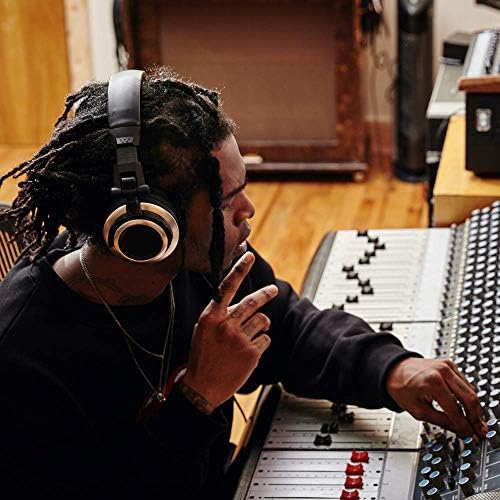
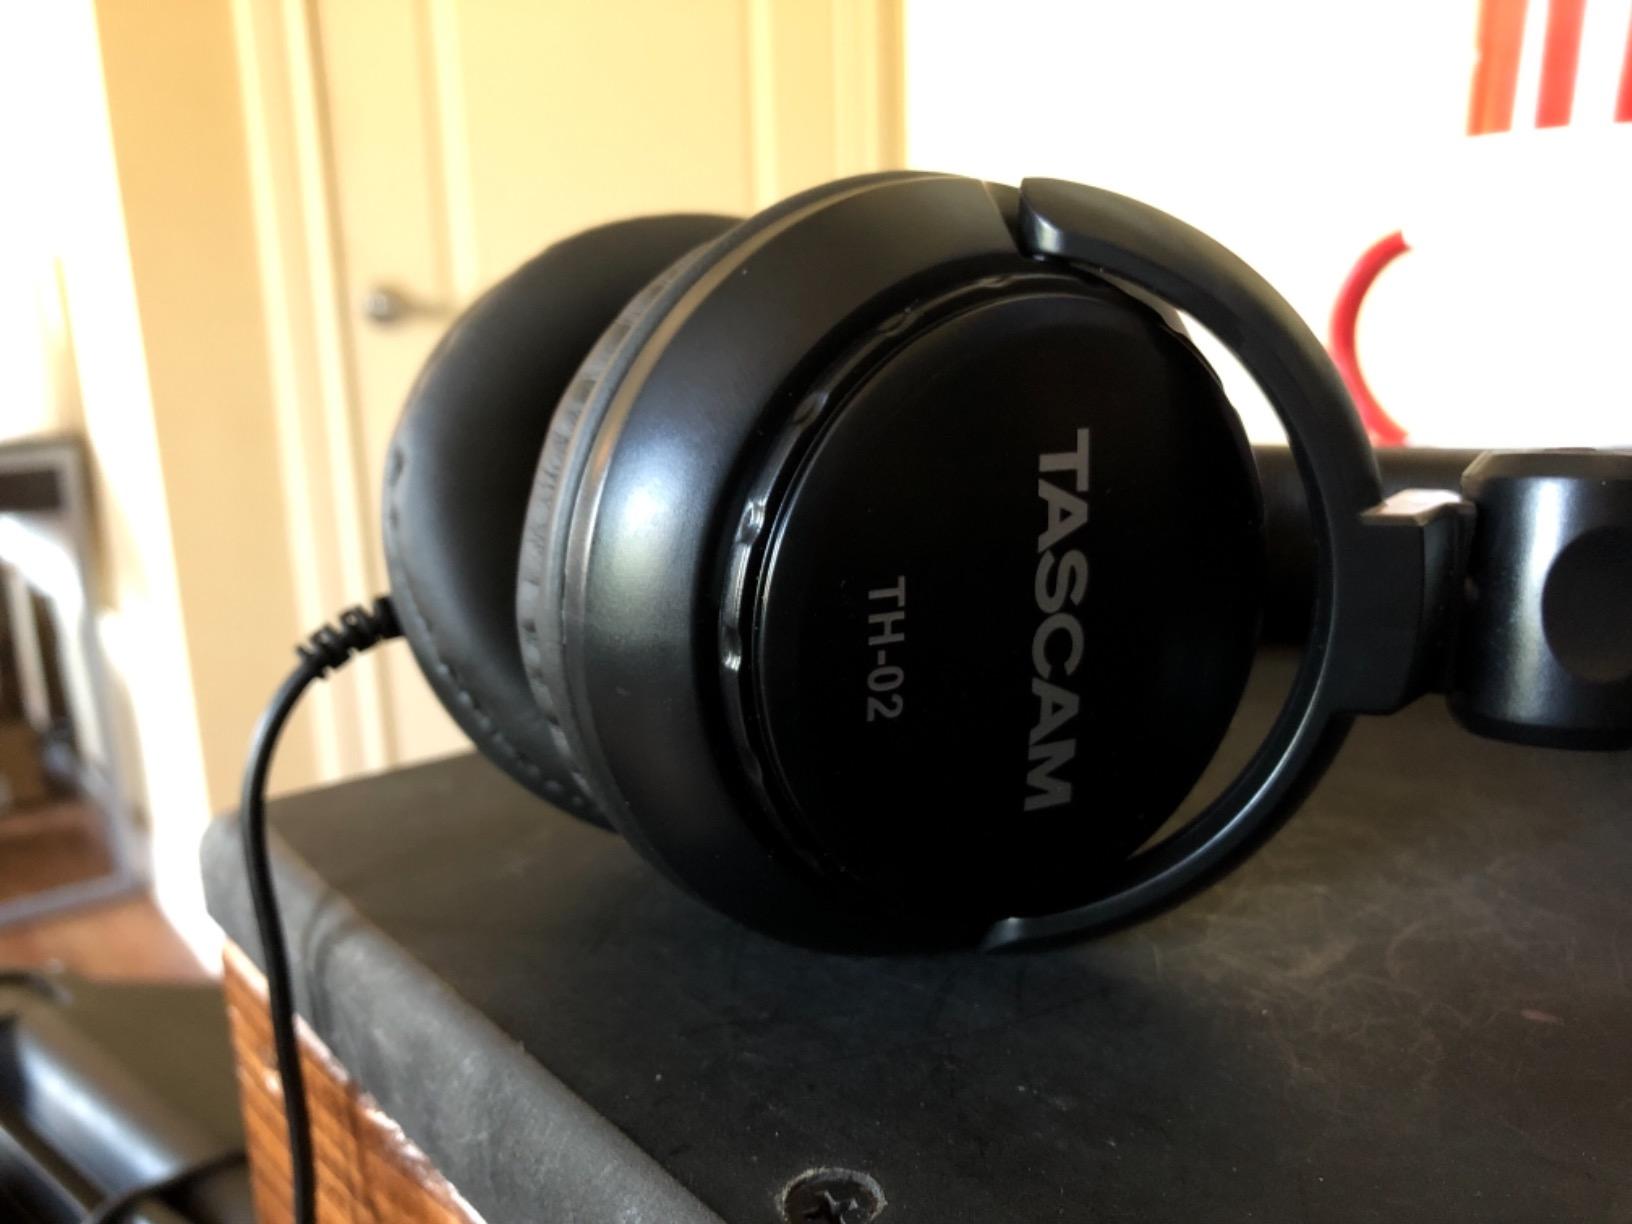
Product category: headphones
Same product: no